Kunvald

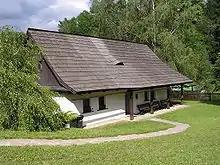
"Na Sboru" House

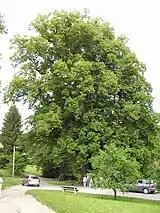
Brethren Linden

"Na Sboru" House is open to the public and contains an exposition on the history of the Moravian Church (Unity of the Brethren). Other memorable places, reminiscent of the work of the Moravian Church, are the Brethren Linden, which was planted here by members before leaving their homeland; a place called Jordán, where there used to be a well where the new members were baptized; a praying mine where the brothers hid and gathered for worship in times of oppression; a monument to John Amos Comenius from 1910, which stands in the original burial ground; and a smithy, from which the first bishop of the Unity allegedly came.